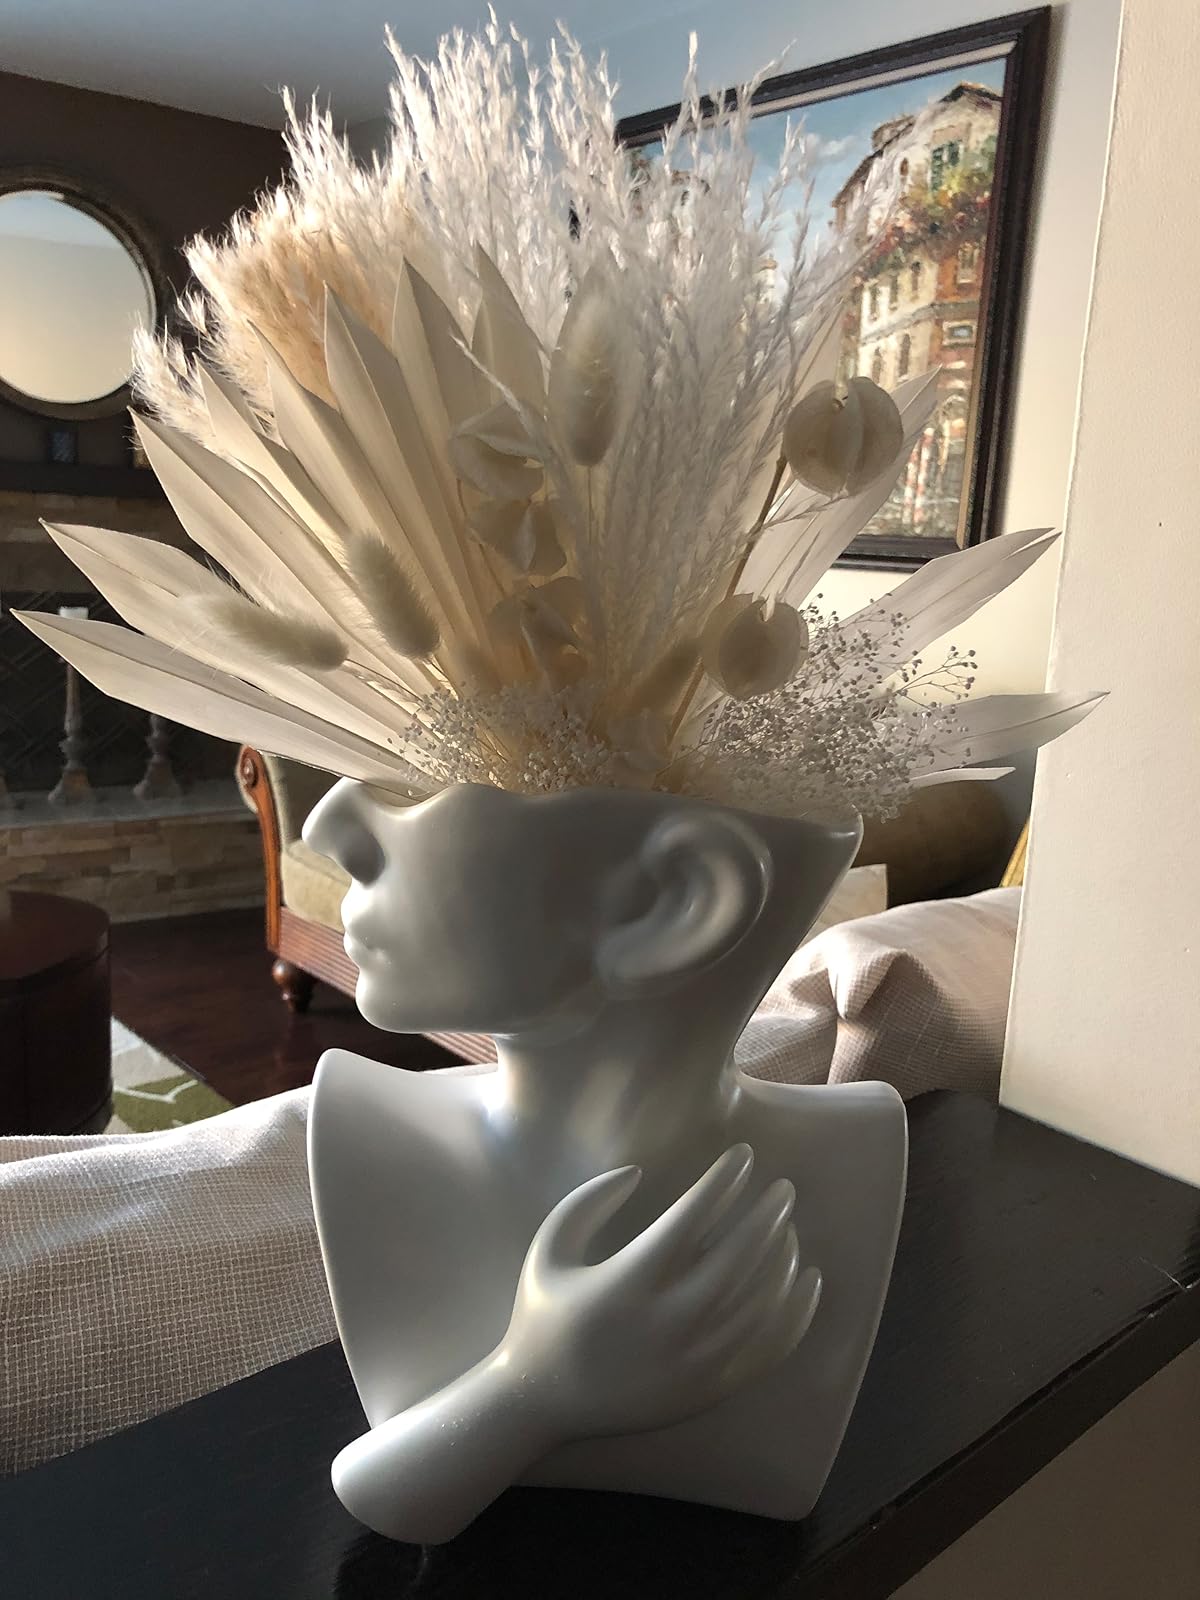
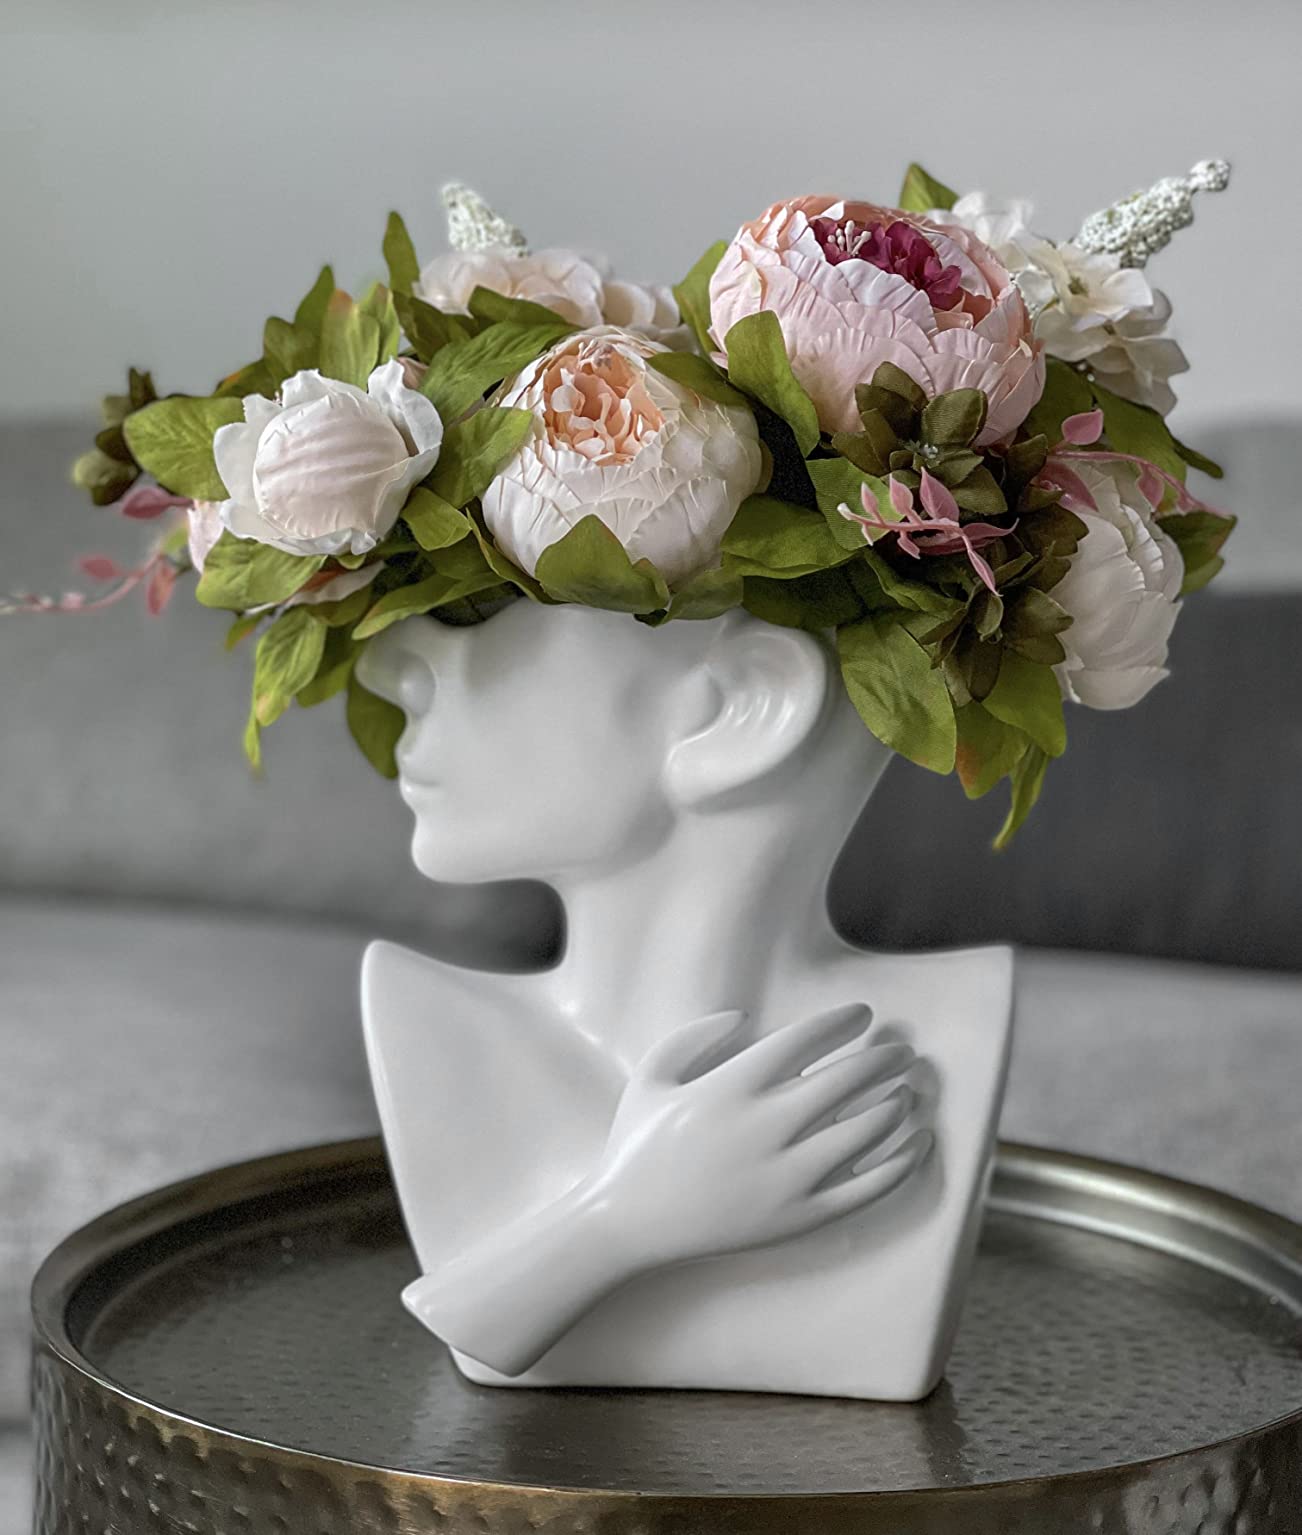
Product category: vase
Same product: yes